Violante Placido

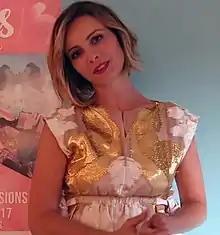
Placido in 2017

Placido was born in Rome, Italy. She is the daughter of actor-director Michele Placido and actress Simonetta Stefanelli.